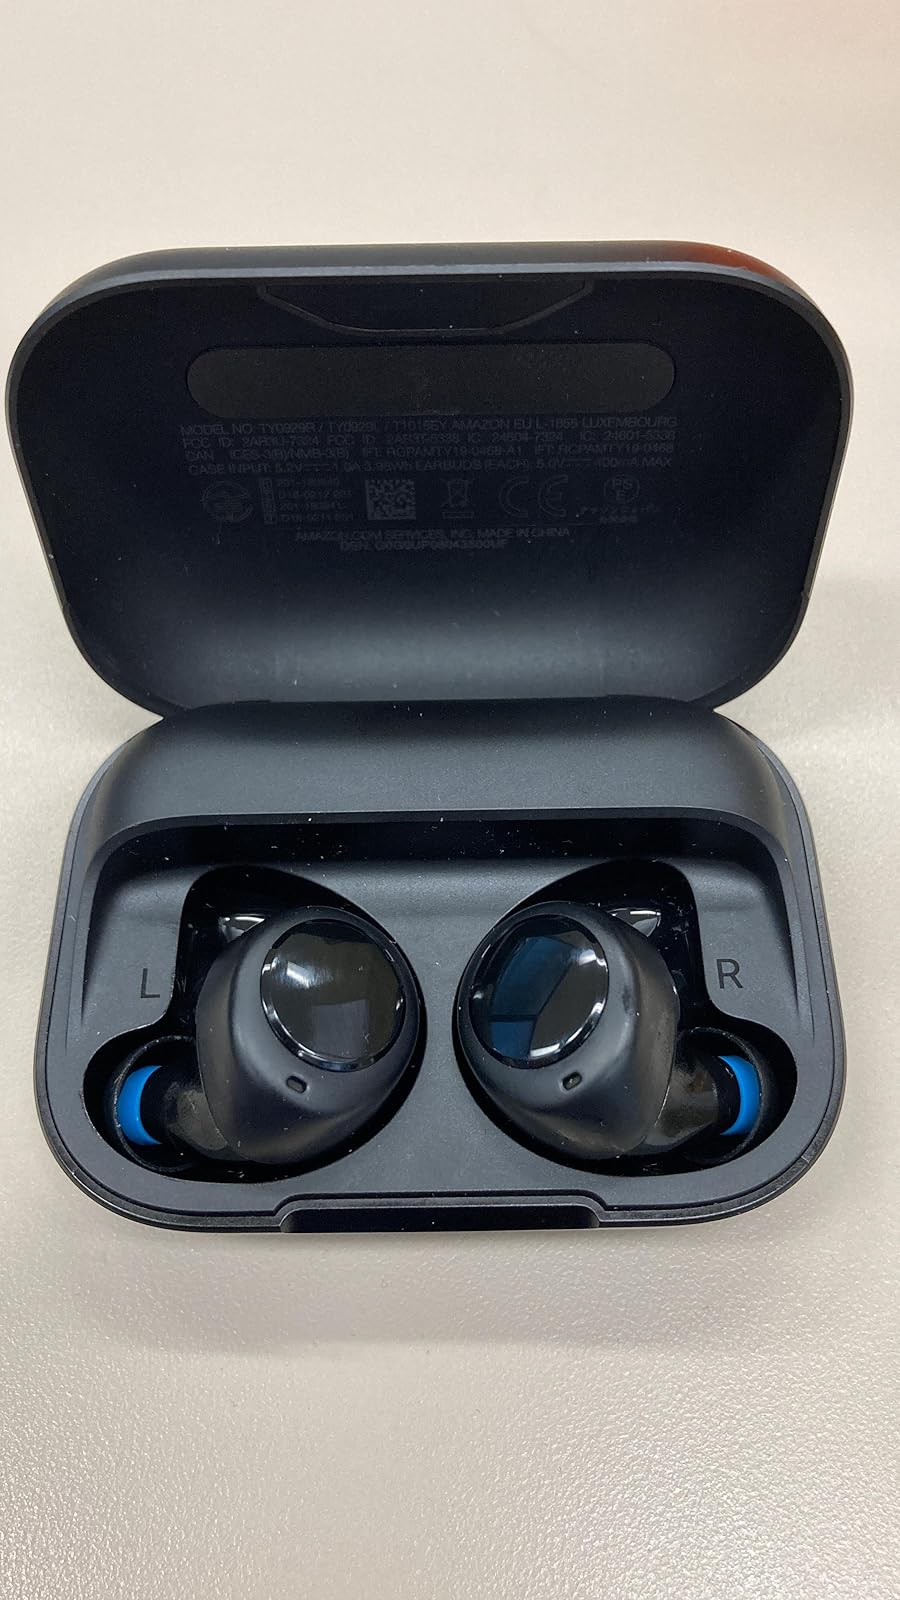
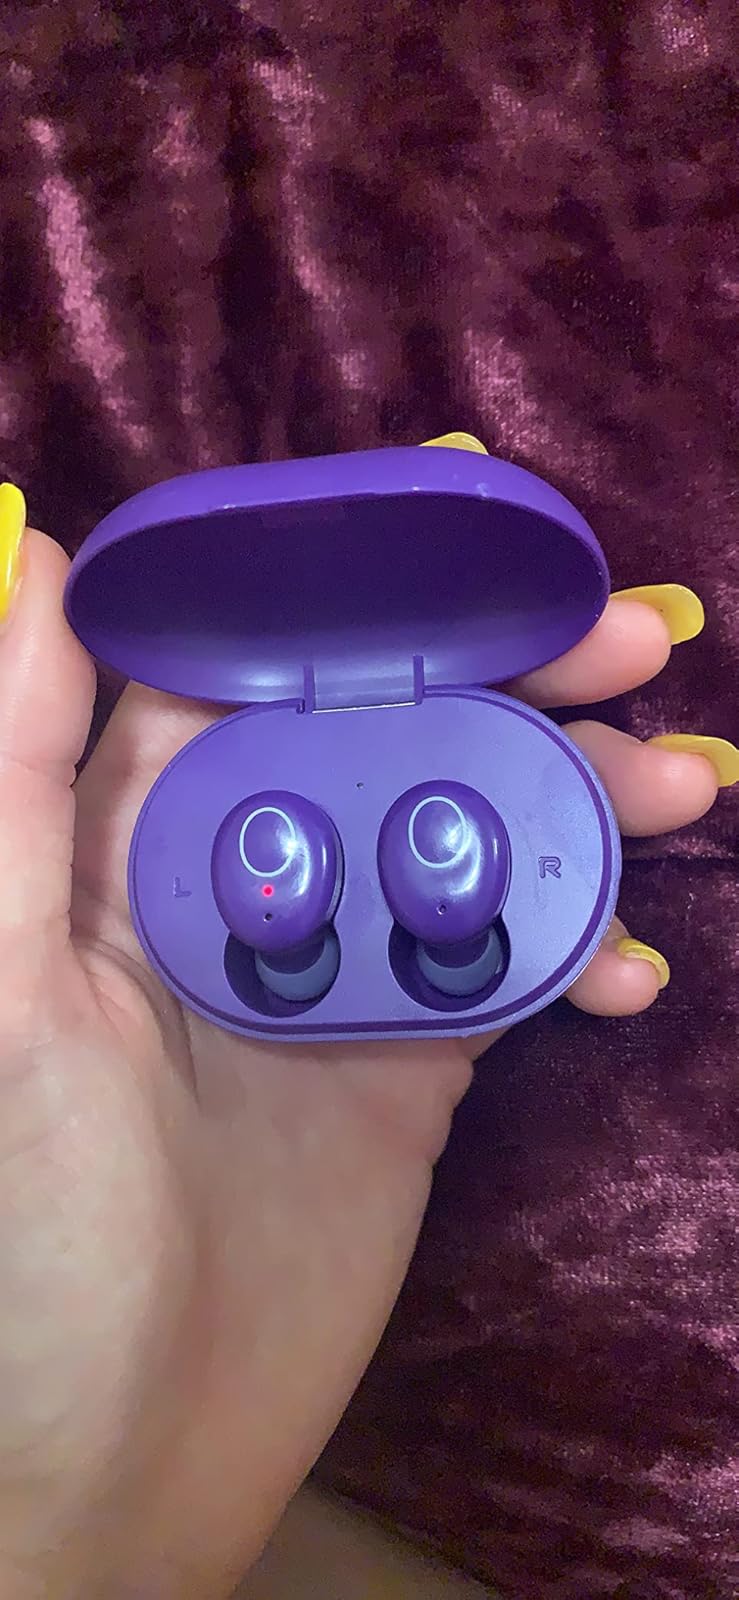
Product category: earbuds
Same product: no